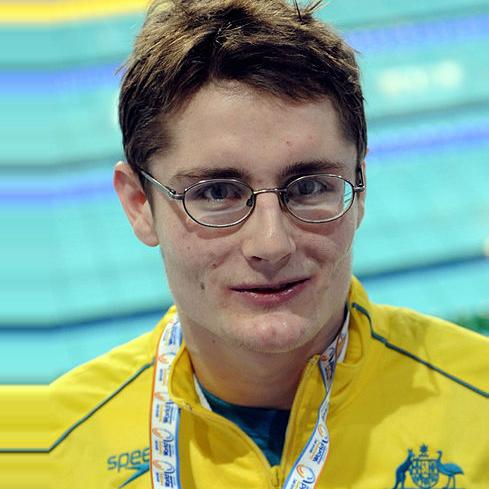
Age: 18